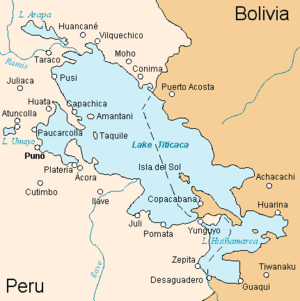
Titicaca-søen
Kort over Titicacasøen
Titicaca-søen ligger i Andesbjergene på grænsen mellem Peru og Bolivia. Vandoverfladen ligger 3812 meter over havet, hvilket gør Titicaca til en af jordklodens højest beliggende søer. Søens areal er 8.372 km².